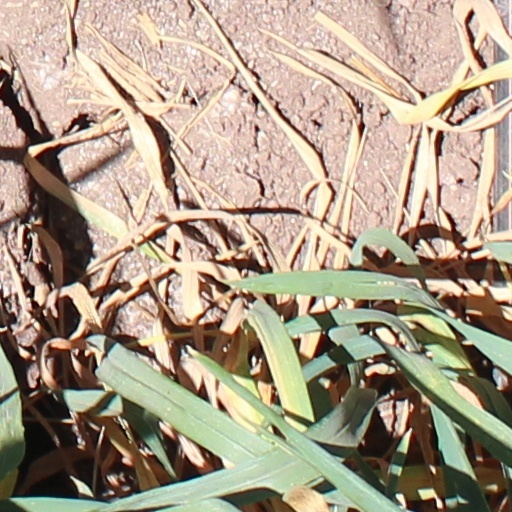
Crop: wheat